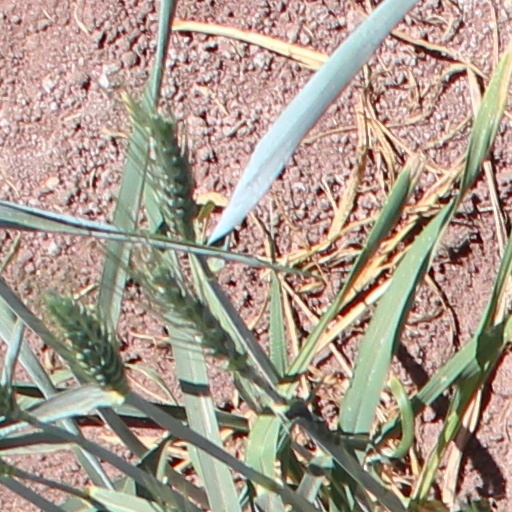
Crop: wheat